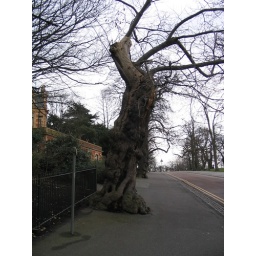
Interesting tree I saw in Greenwich. I'm sure the pavement around the trunk has something to do with it's demise.